Kate Brew Vaughn

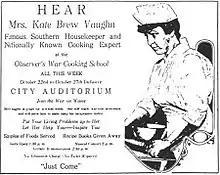
Advertisement from Charlotte Observer, October 22, 1917

In 1917 Vaughn worked in New York to test recipes compatible with wartime shortages and rationing. She taught how to make a Victory Cake eggless, sugarless, and butterless; she said someone once told her they were also "joyless", but then ate three pieces.